DYAC-FM

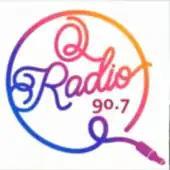
Q Radio (2020–2023)

On December 31, 2019, Horizon of the Sun Communications (producers of Chinese Filipino oriented shows Chinatown TV and Chinese News TV) took over the operations of MBNI's stations. On November 15, 2020, after almost 17 years, Crossover quietly signed off for the last time.